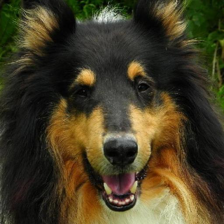
Label: animals